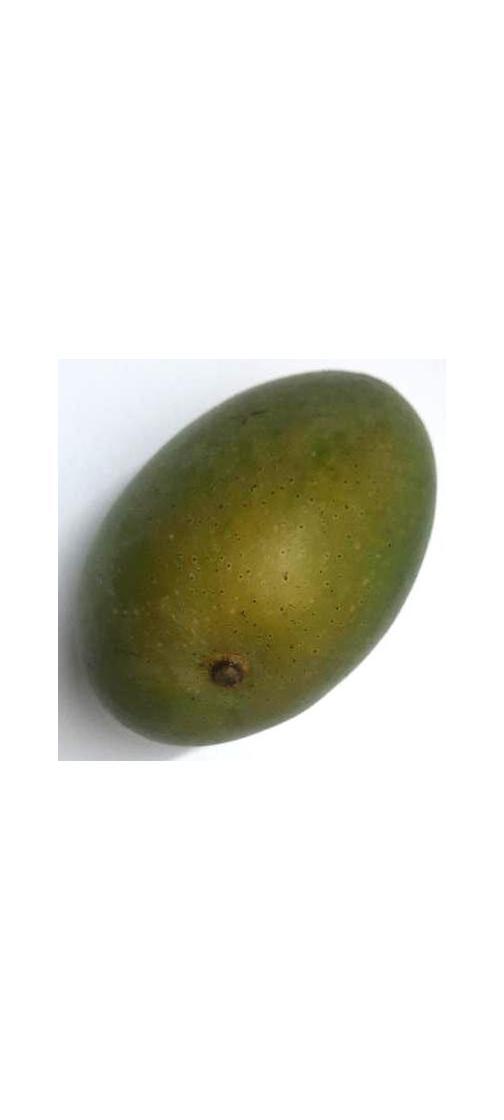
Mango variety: Ashshina Zhinuk